Buttwil

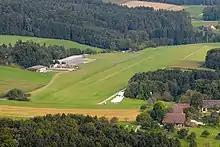
Buttwil Airfield

Buttwil has an area, , of . Of this area, or 64.6% is used for agricultural purposes, while or 22.8% is forested. Of the rest of the land, or 12.4% is settled (buildings or roads).